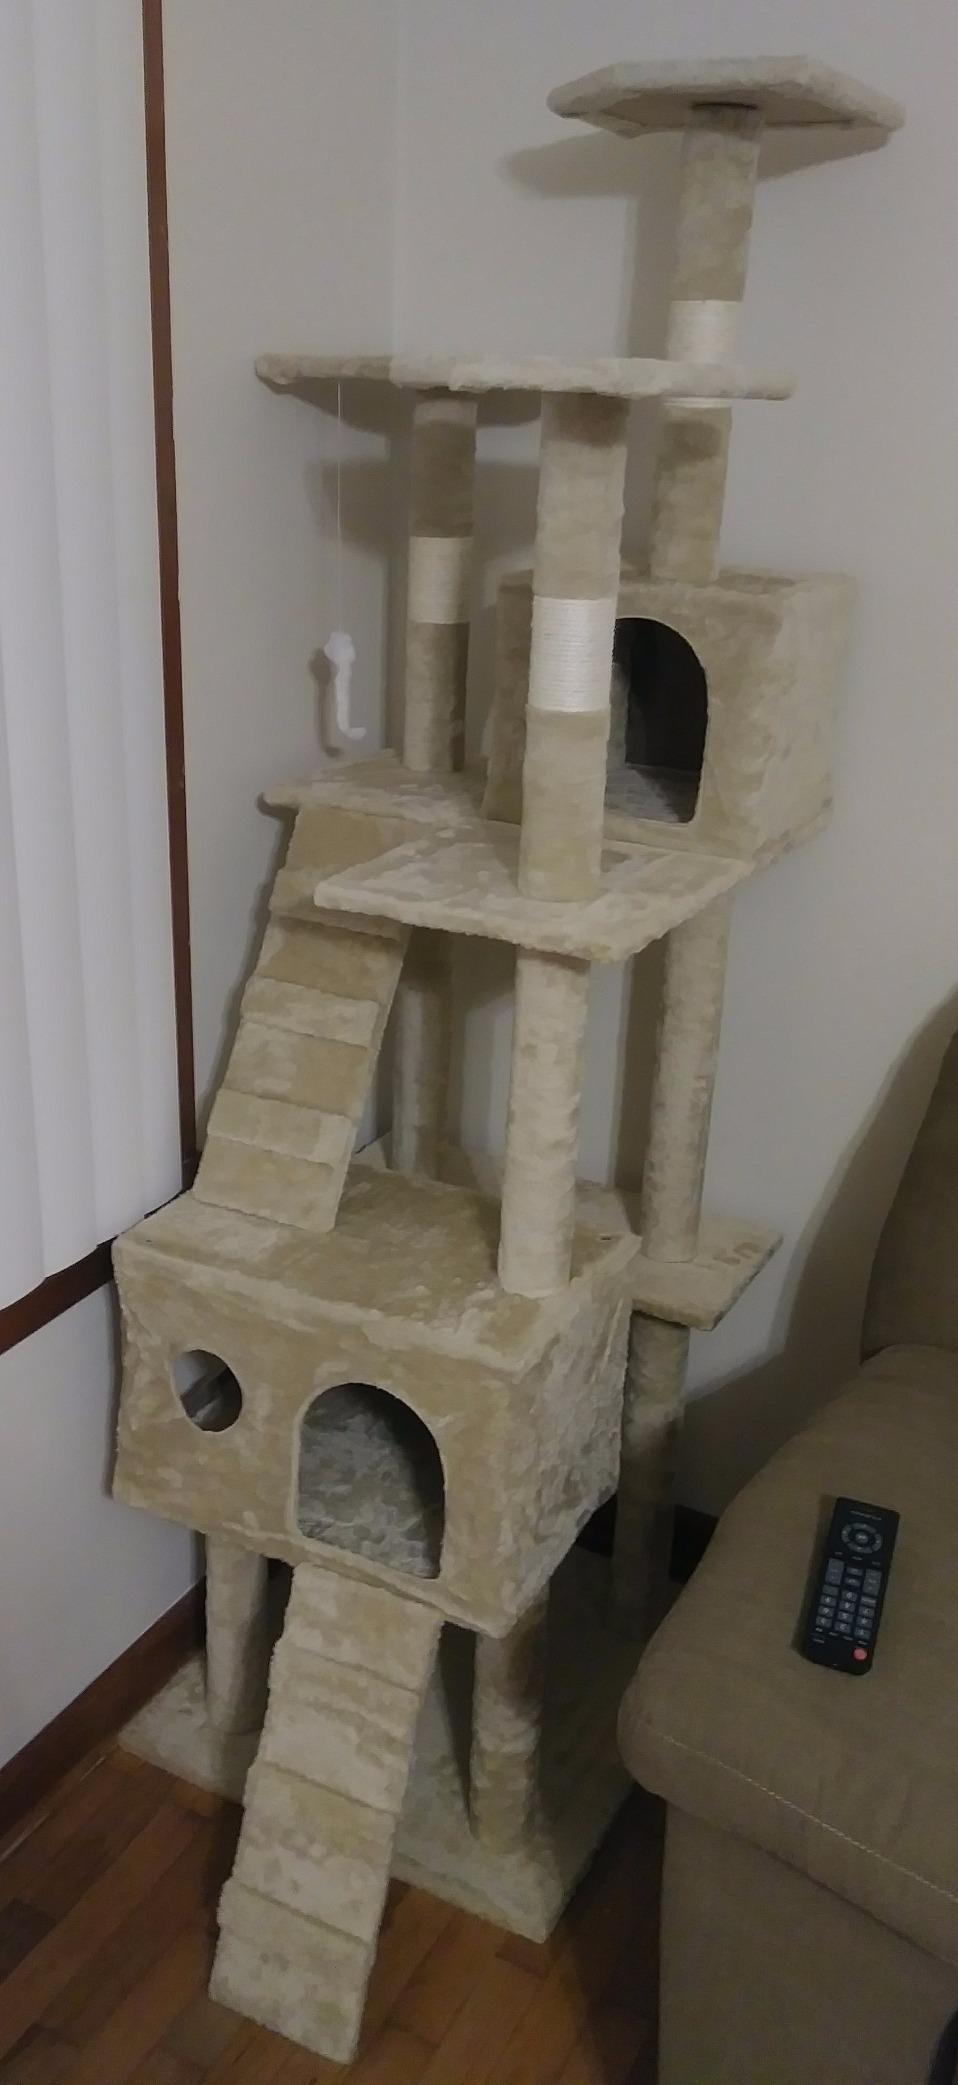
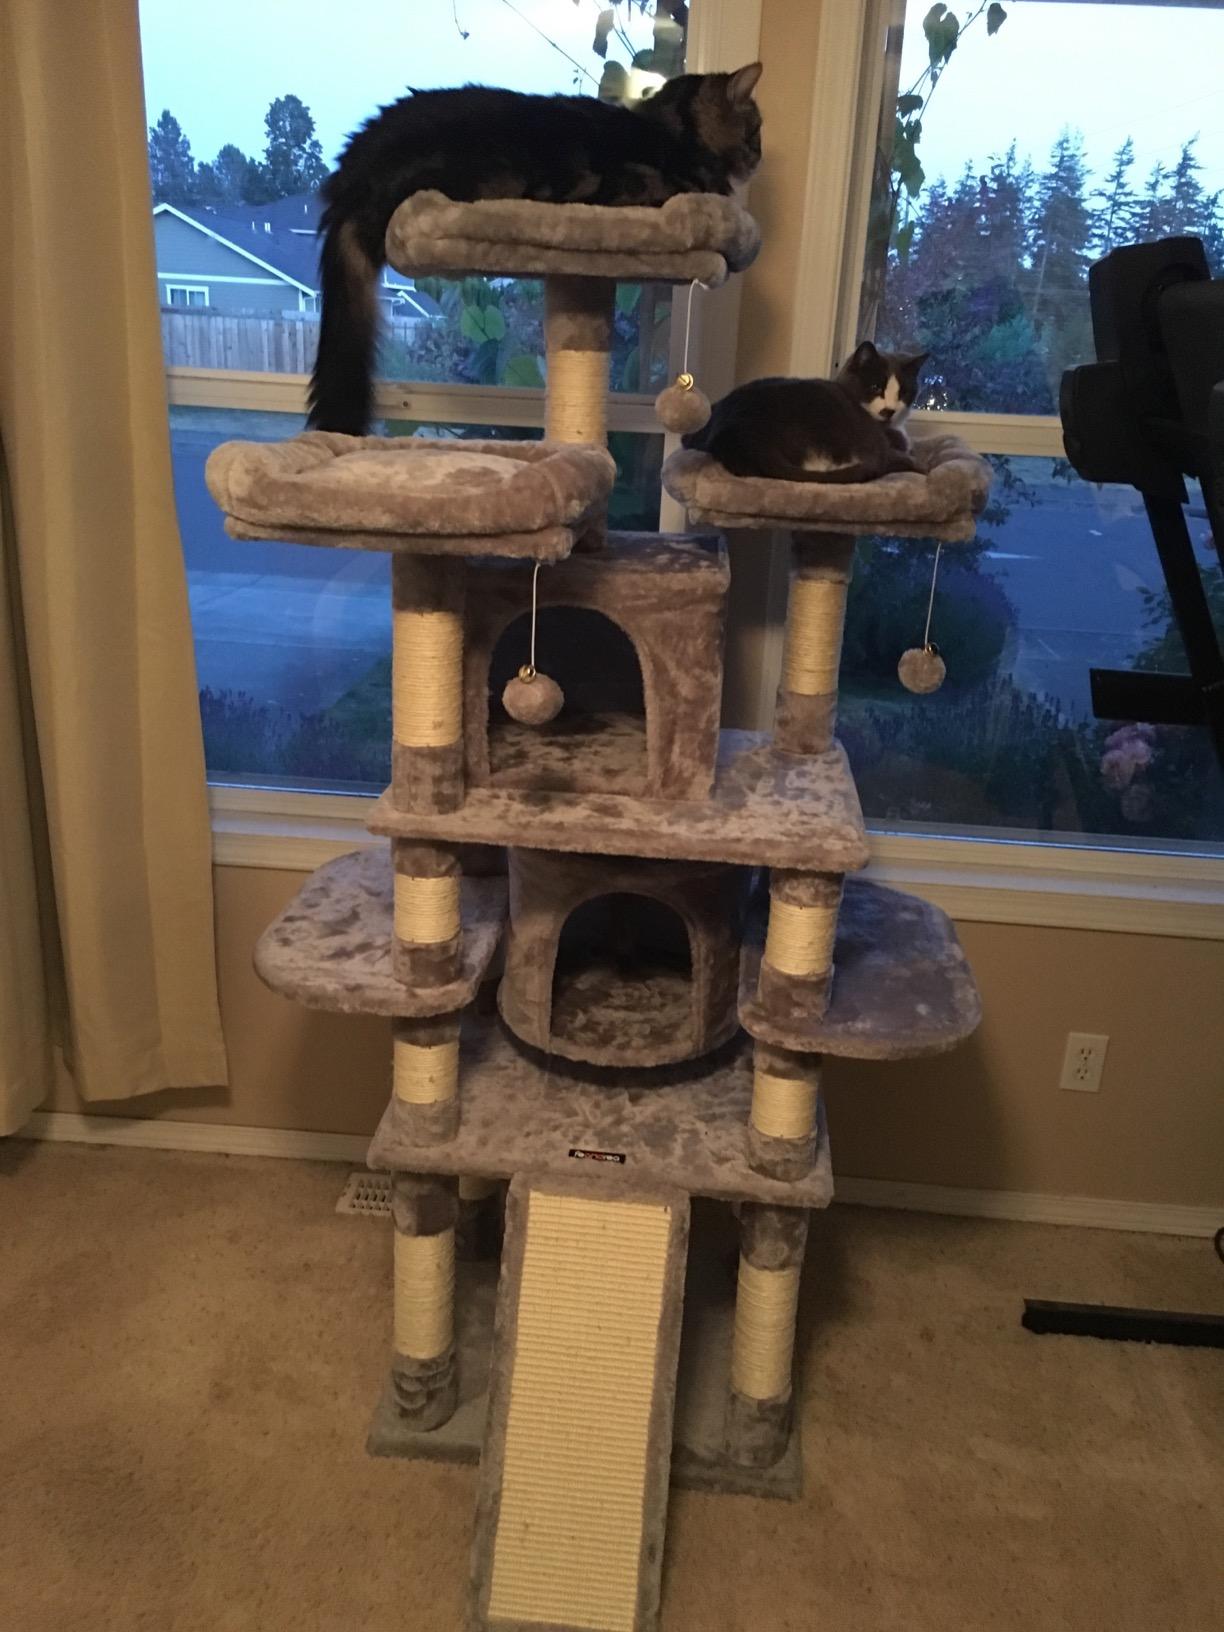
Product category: items_cat tree
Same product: no